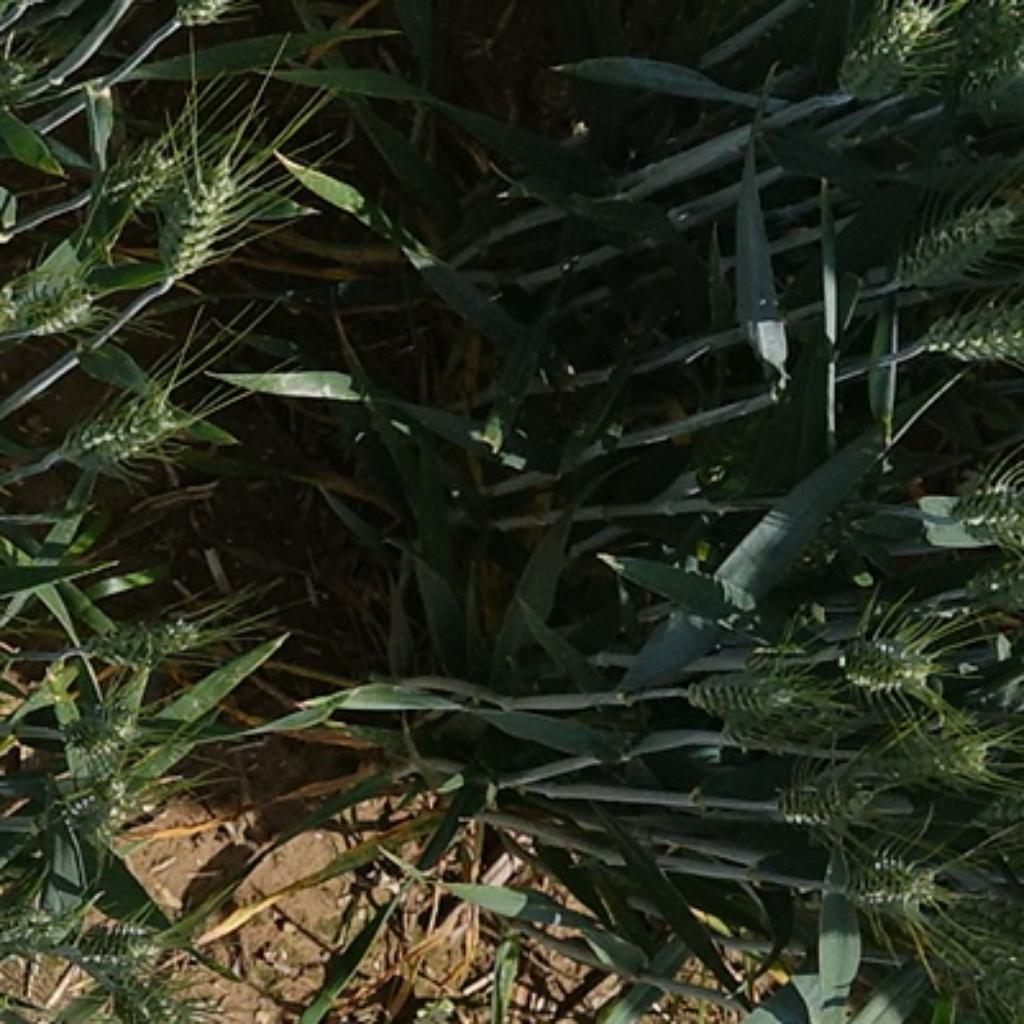
Country: France
Location: VLB
Wheat development stage: Filling